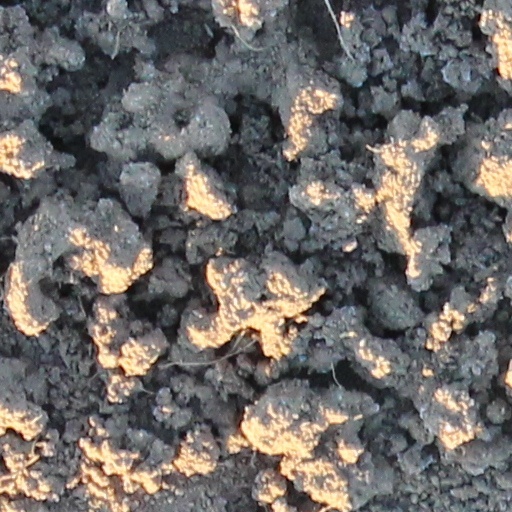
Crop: wheat